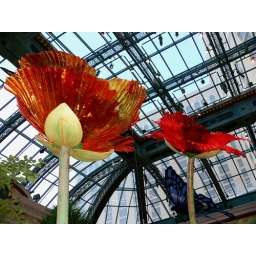
Lovely glass flowers installed in the Bellagio Conservatory.